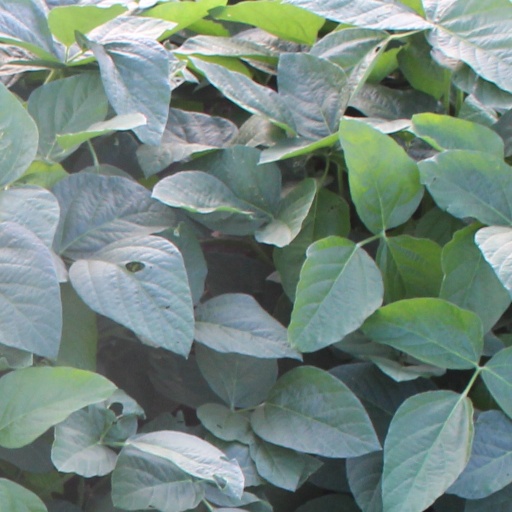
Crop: soybean